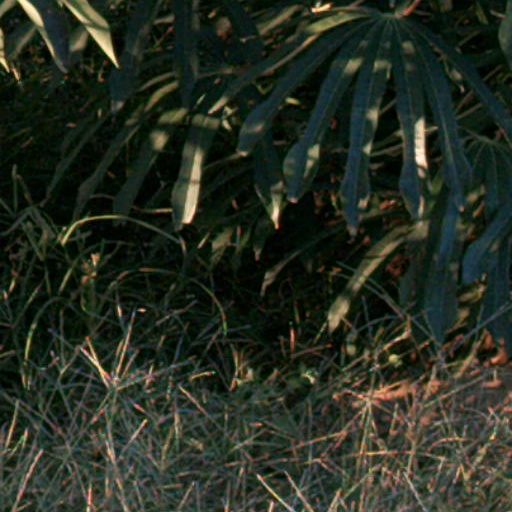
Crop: cassava